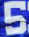
Number: 5